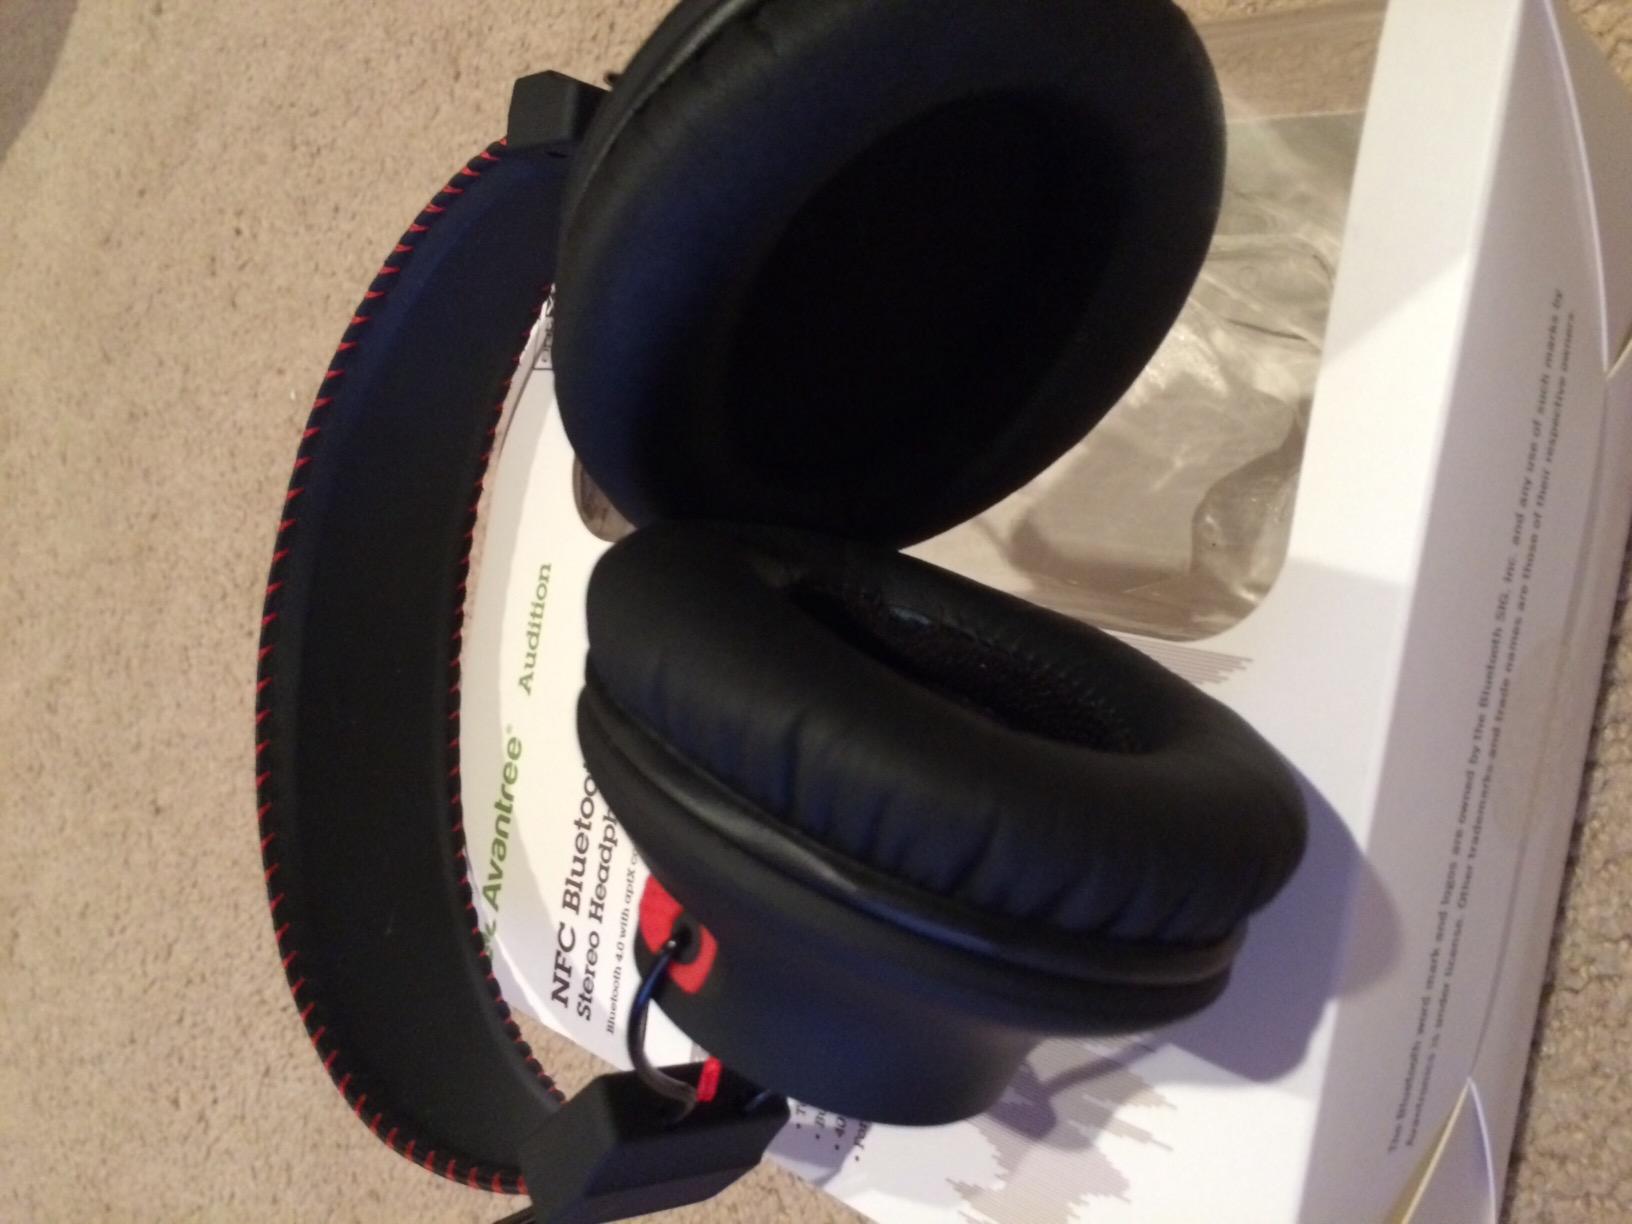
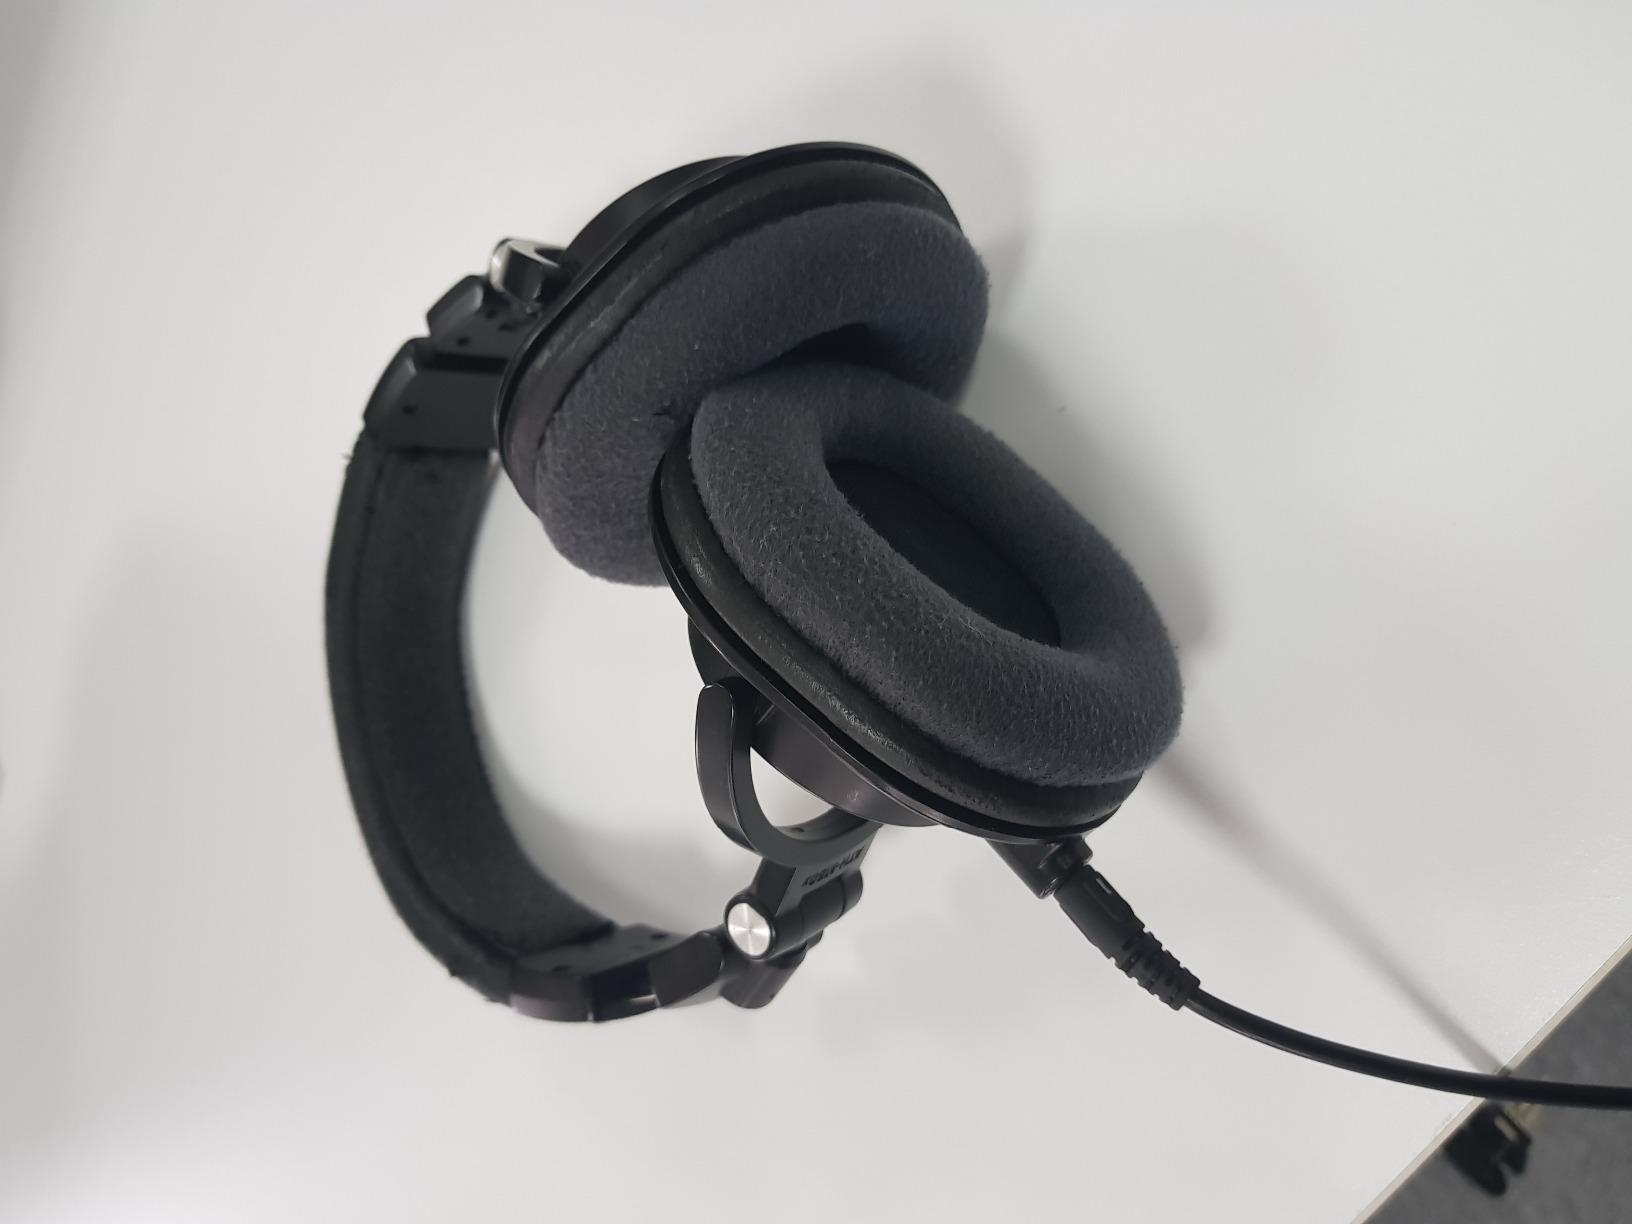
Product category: headphones
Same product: no